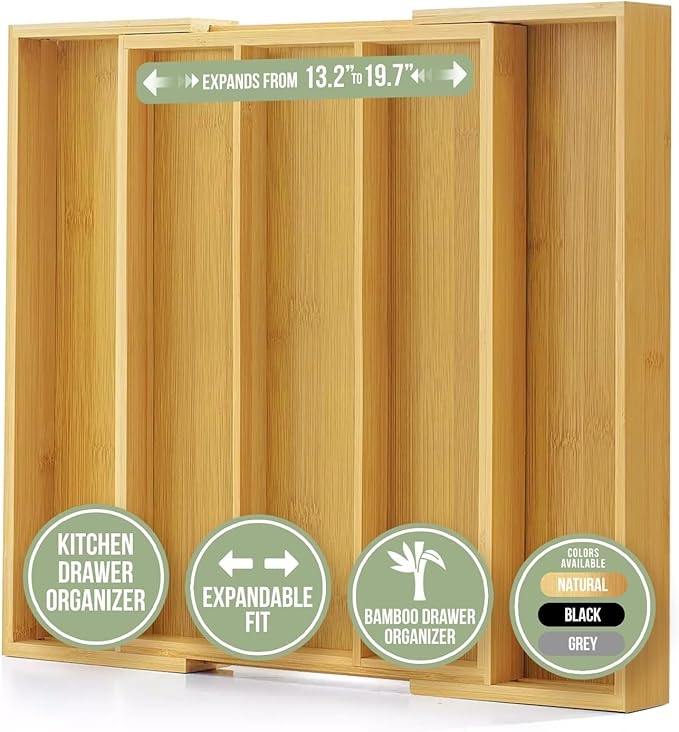
Purawood Kitchen Drawer Organizer - Expandable Utensil Drawer Organizer for Kitchen, Cutlery Tray & Silverware Organizer, 3-5 Slots - Bamboo Organizer for Utensils & Flatware (Natural)
About This MEASURE DRAWER SIZE BEFORE ORDERING – Purawood Kitchen Drawer Organizers are large and designed to fit in drawers that are atleast 18" x 20". The organizer measures 17.5” long and 2” deep. The width is 13.25” when utilizing 3 compartments and can expand up to 19.75” in width when utilizing all 5 compartments. EXPANDABLE & PRACTICAL – This silverware tray expands from 3 slots to 5 slots to easily store flatware, utensils and other kitchen gadgets. This bamboo expandable drawer organizer allows you to use it in the kitchen, office, bedroom or in any other room you want. BEAUTIFUL SILVERWARE ORGANIZER – This silverware organizer is made from beautiful water-resistant bamboo. It goes with almost any décor in your kitchen. The durable design allows you to clean the cutlery tray in only 5 minutes. STURDY CONSTRUCTION & EASY MAINTENANCE – This kitchen organizer is made of moso bamboo and stands the test of time. It can be whipped down with a damp cloth to clean. EXTRA COMPARTMENTS WITH MORE ORGANIZATION – This kitchen utensil holder was created with extra compartments. The bamboo silverware drawer organizer helps to organize your kitchen utensils, office stuff, or jewelry. Overview Specific Uses For Product : Utensils Material : Bamboo Special Feature : Expandable Color : Natural Brand : Purawood Finish Type : Unfinished Product Dimensions : 17.5"D x 13"W x 2"H Shape : Rectangular Number of Items : 1 Manufacturer : Purawood Mounting Type Insert Mount : Item Weight 1 Pounds : Mounting Type Insert Mount : Item Weight 1 Pounds Number of Compartments 5 : Unit Count 1.0 Count : Number of Compartments 5 : Unit Count 1.0 Count
Brand: PURAWOOD
Category: Home & Garden > Kitchen & Dining > Kitchen Tools & Utensils > Kitchen Organizers > Utensil & Flatware Trays